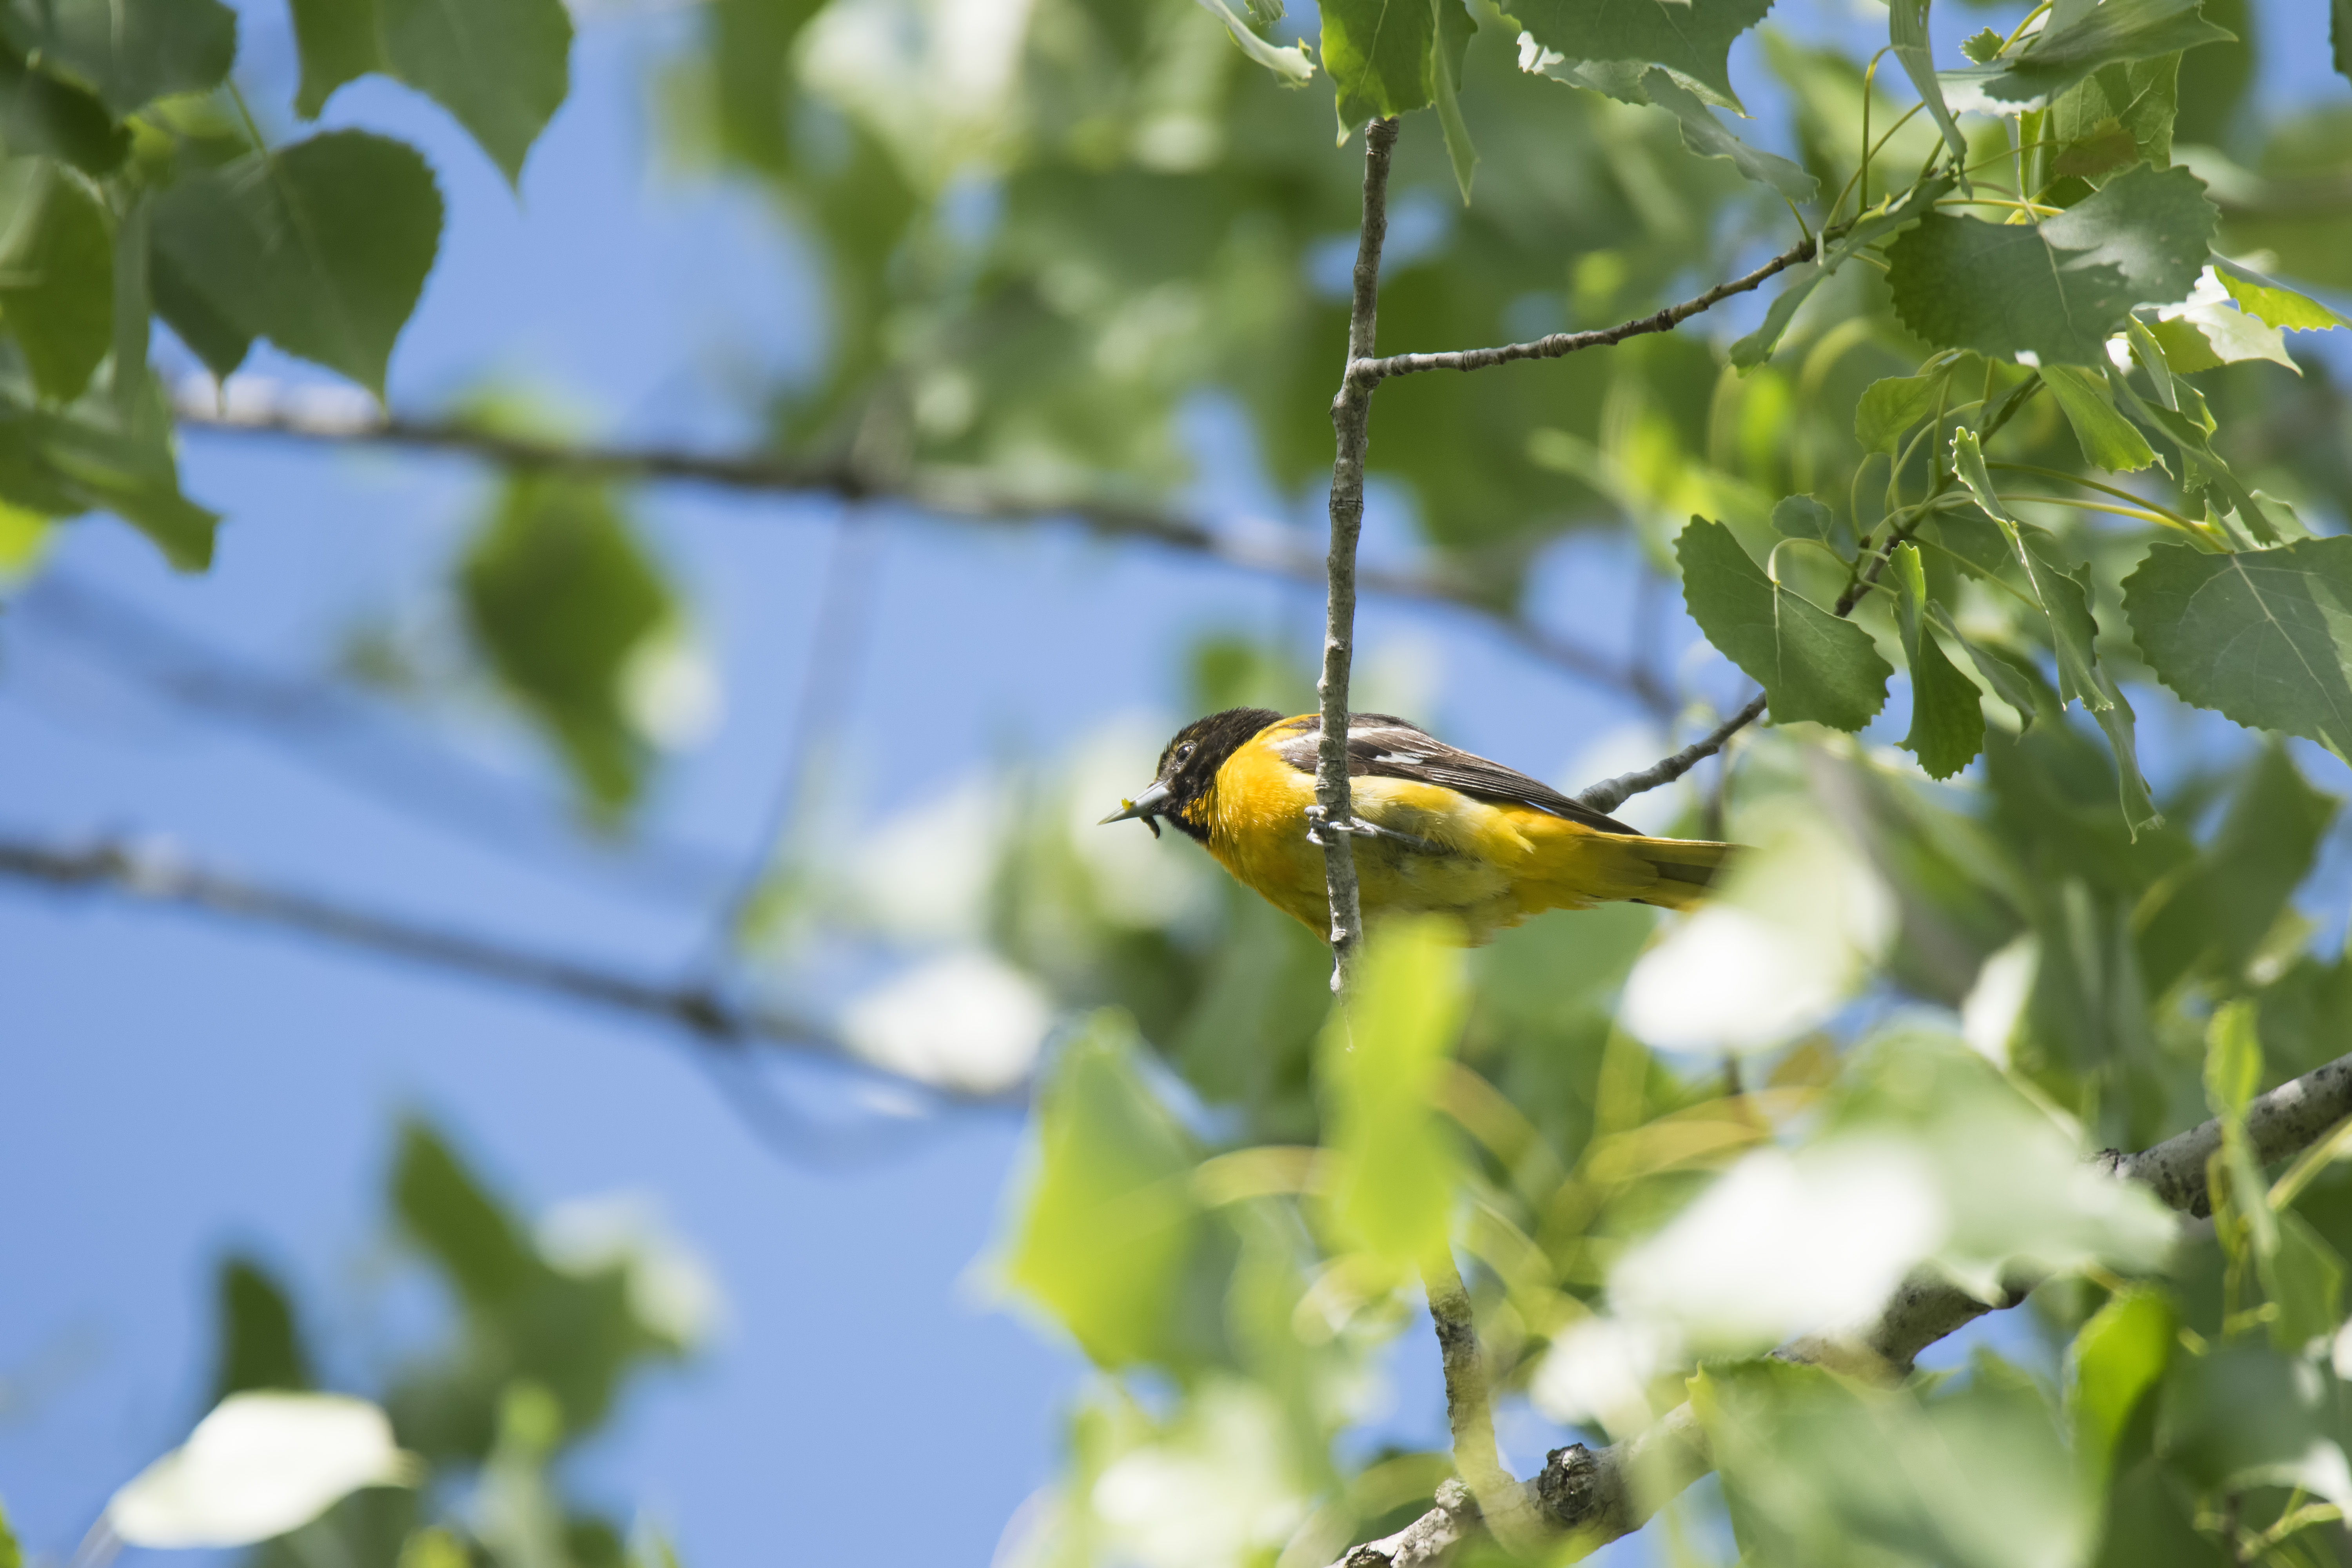
tree, nature, branch, bird, leaf, flower, wildlife, green, insect, botany, flora, fauna, invertebrate, de, canada, quebec, baltimore, sherbrooke, oiseau, oriole, old world flycatcher, perching bird